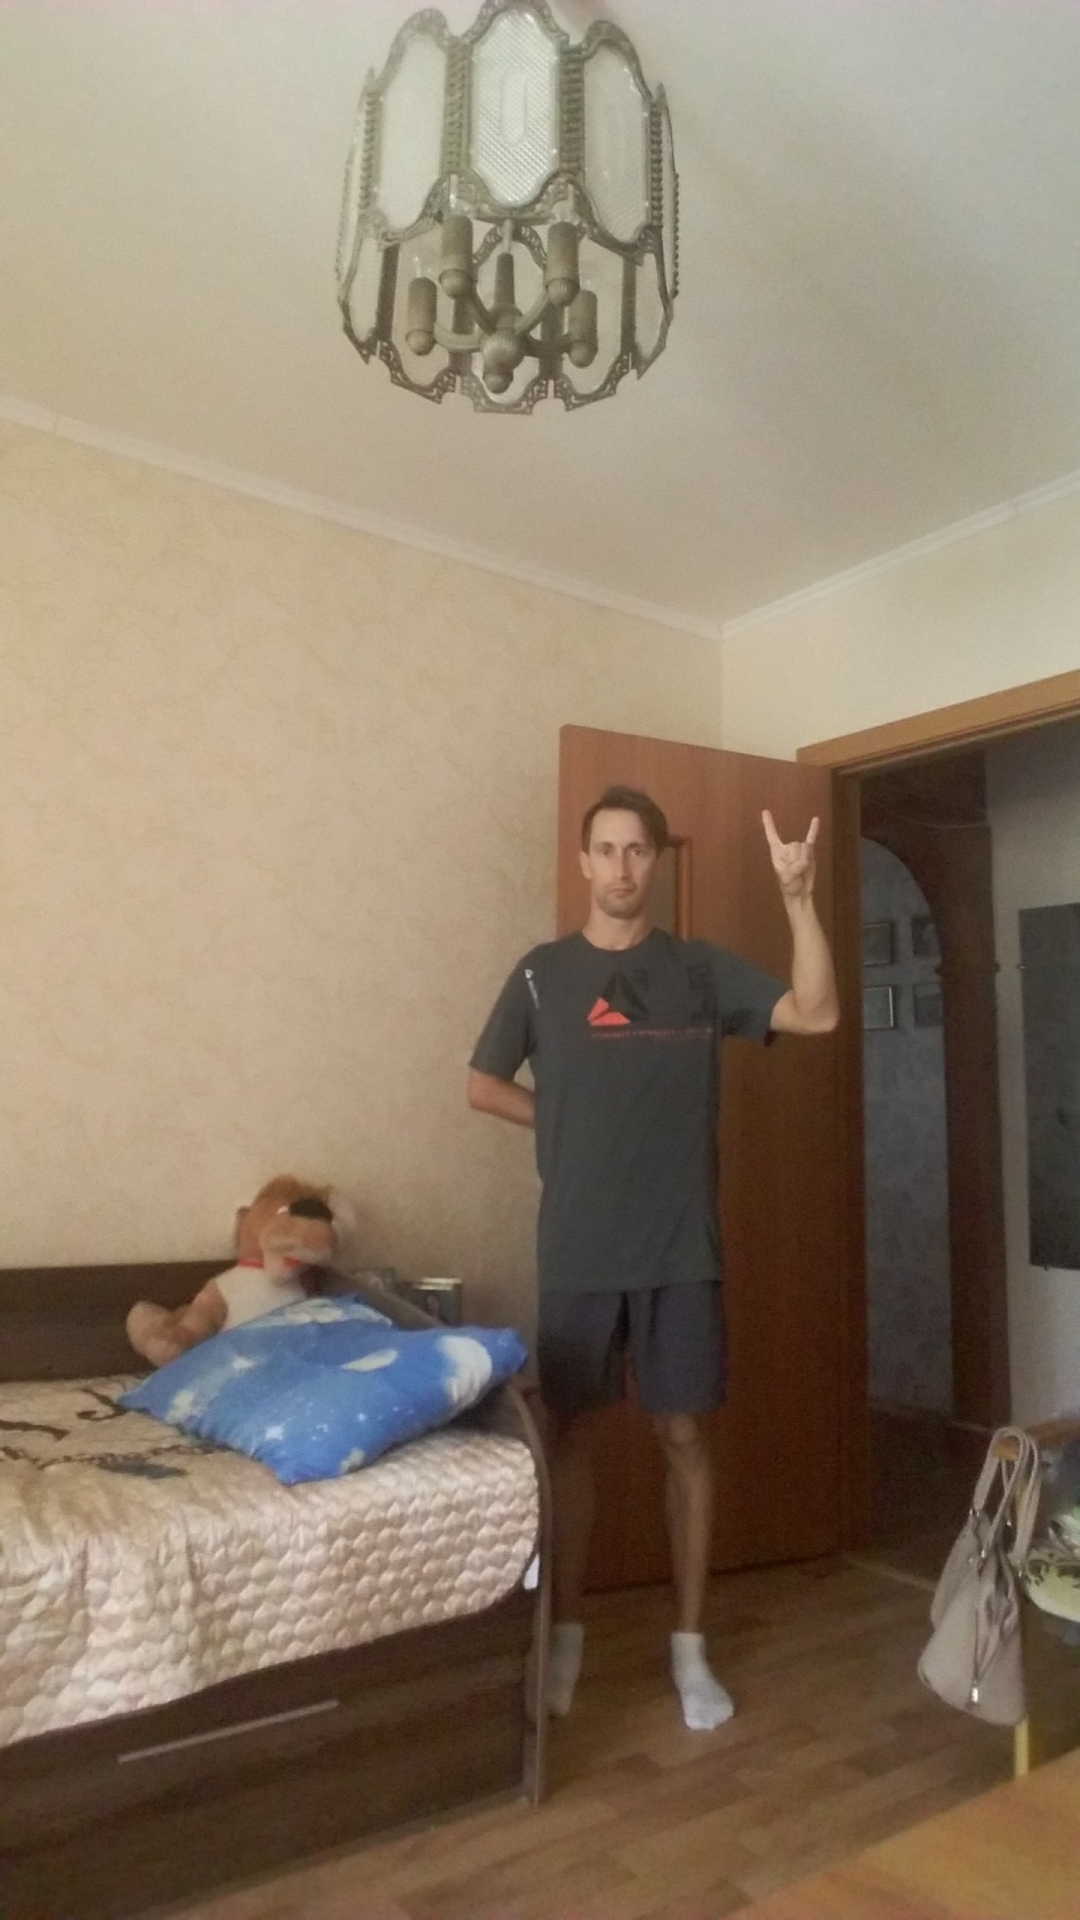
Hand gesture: rock